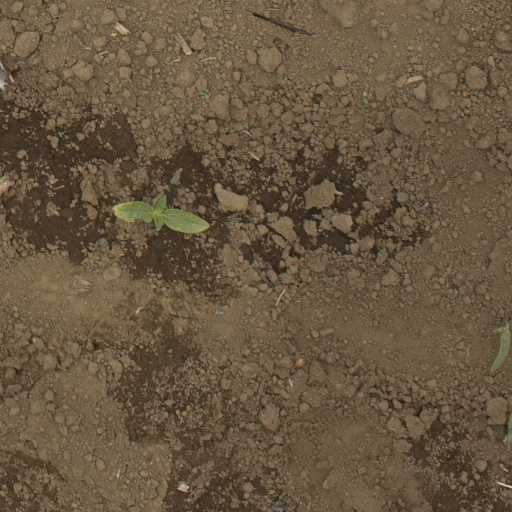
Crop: Jerusalem artichoke